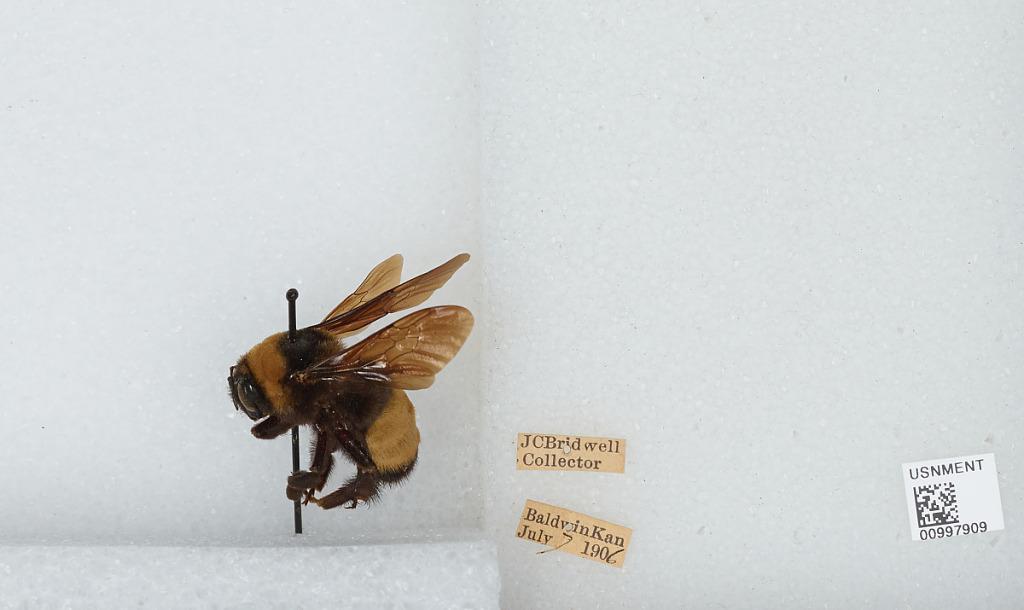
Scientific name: Bombus (Bombias) auricomus (Robertson)
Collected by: J. Bridwell
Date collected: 1906-7-7
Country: United States
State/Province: Kansas
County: Douglas
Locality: Baldwin
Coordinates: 38.7775, -95.1875